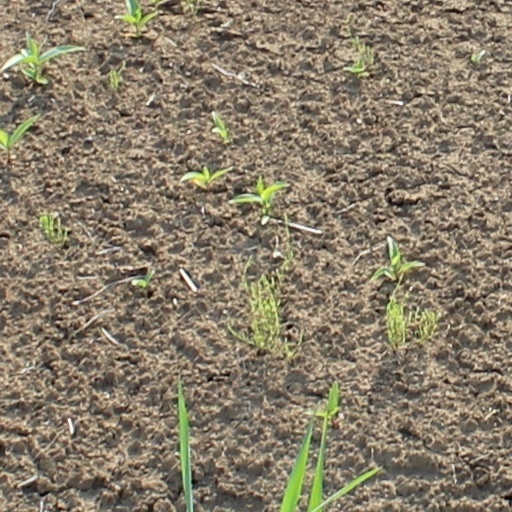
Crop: wheat